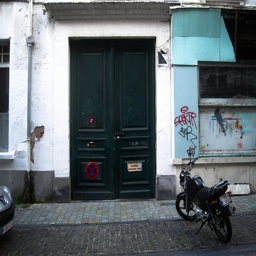
A motorcycle that is parked in front of a building.
A motorcycle parked by a wall with graffiti on it.
a motircycle parked on a side walk near a building
A motorcycle is parked outside of a door.
a black motorcycle a building and two green doors